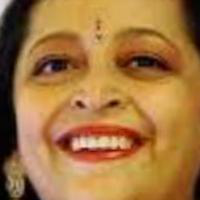
Age group: age 41-55